Mayo Methot

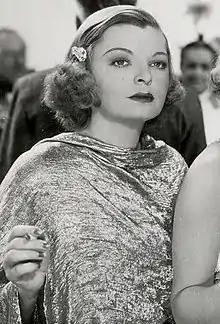
Methot in 1937

Mayo Jane Methot (March 3, 1904 – June 9, 1951) was an American film and stage actress. She appeared in over 30 films, as well as in various Broadway productions, and attracted significant media attention for her tempestuous marriage to actor Humphrey Bogart.